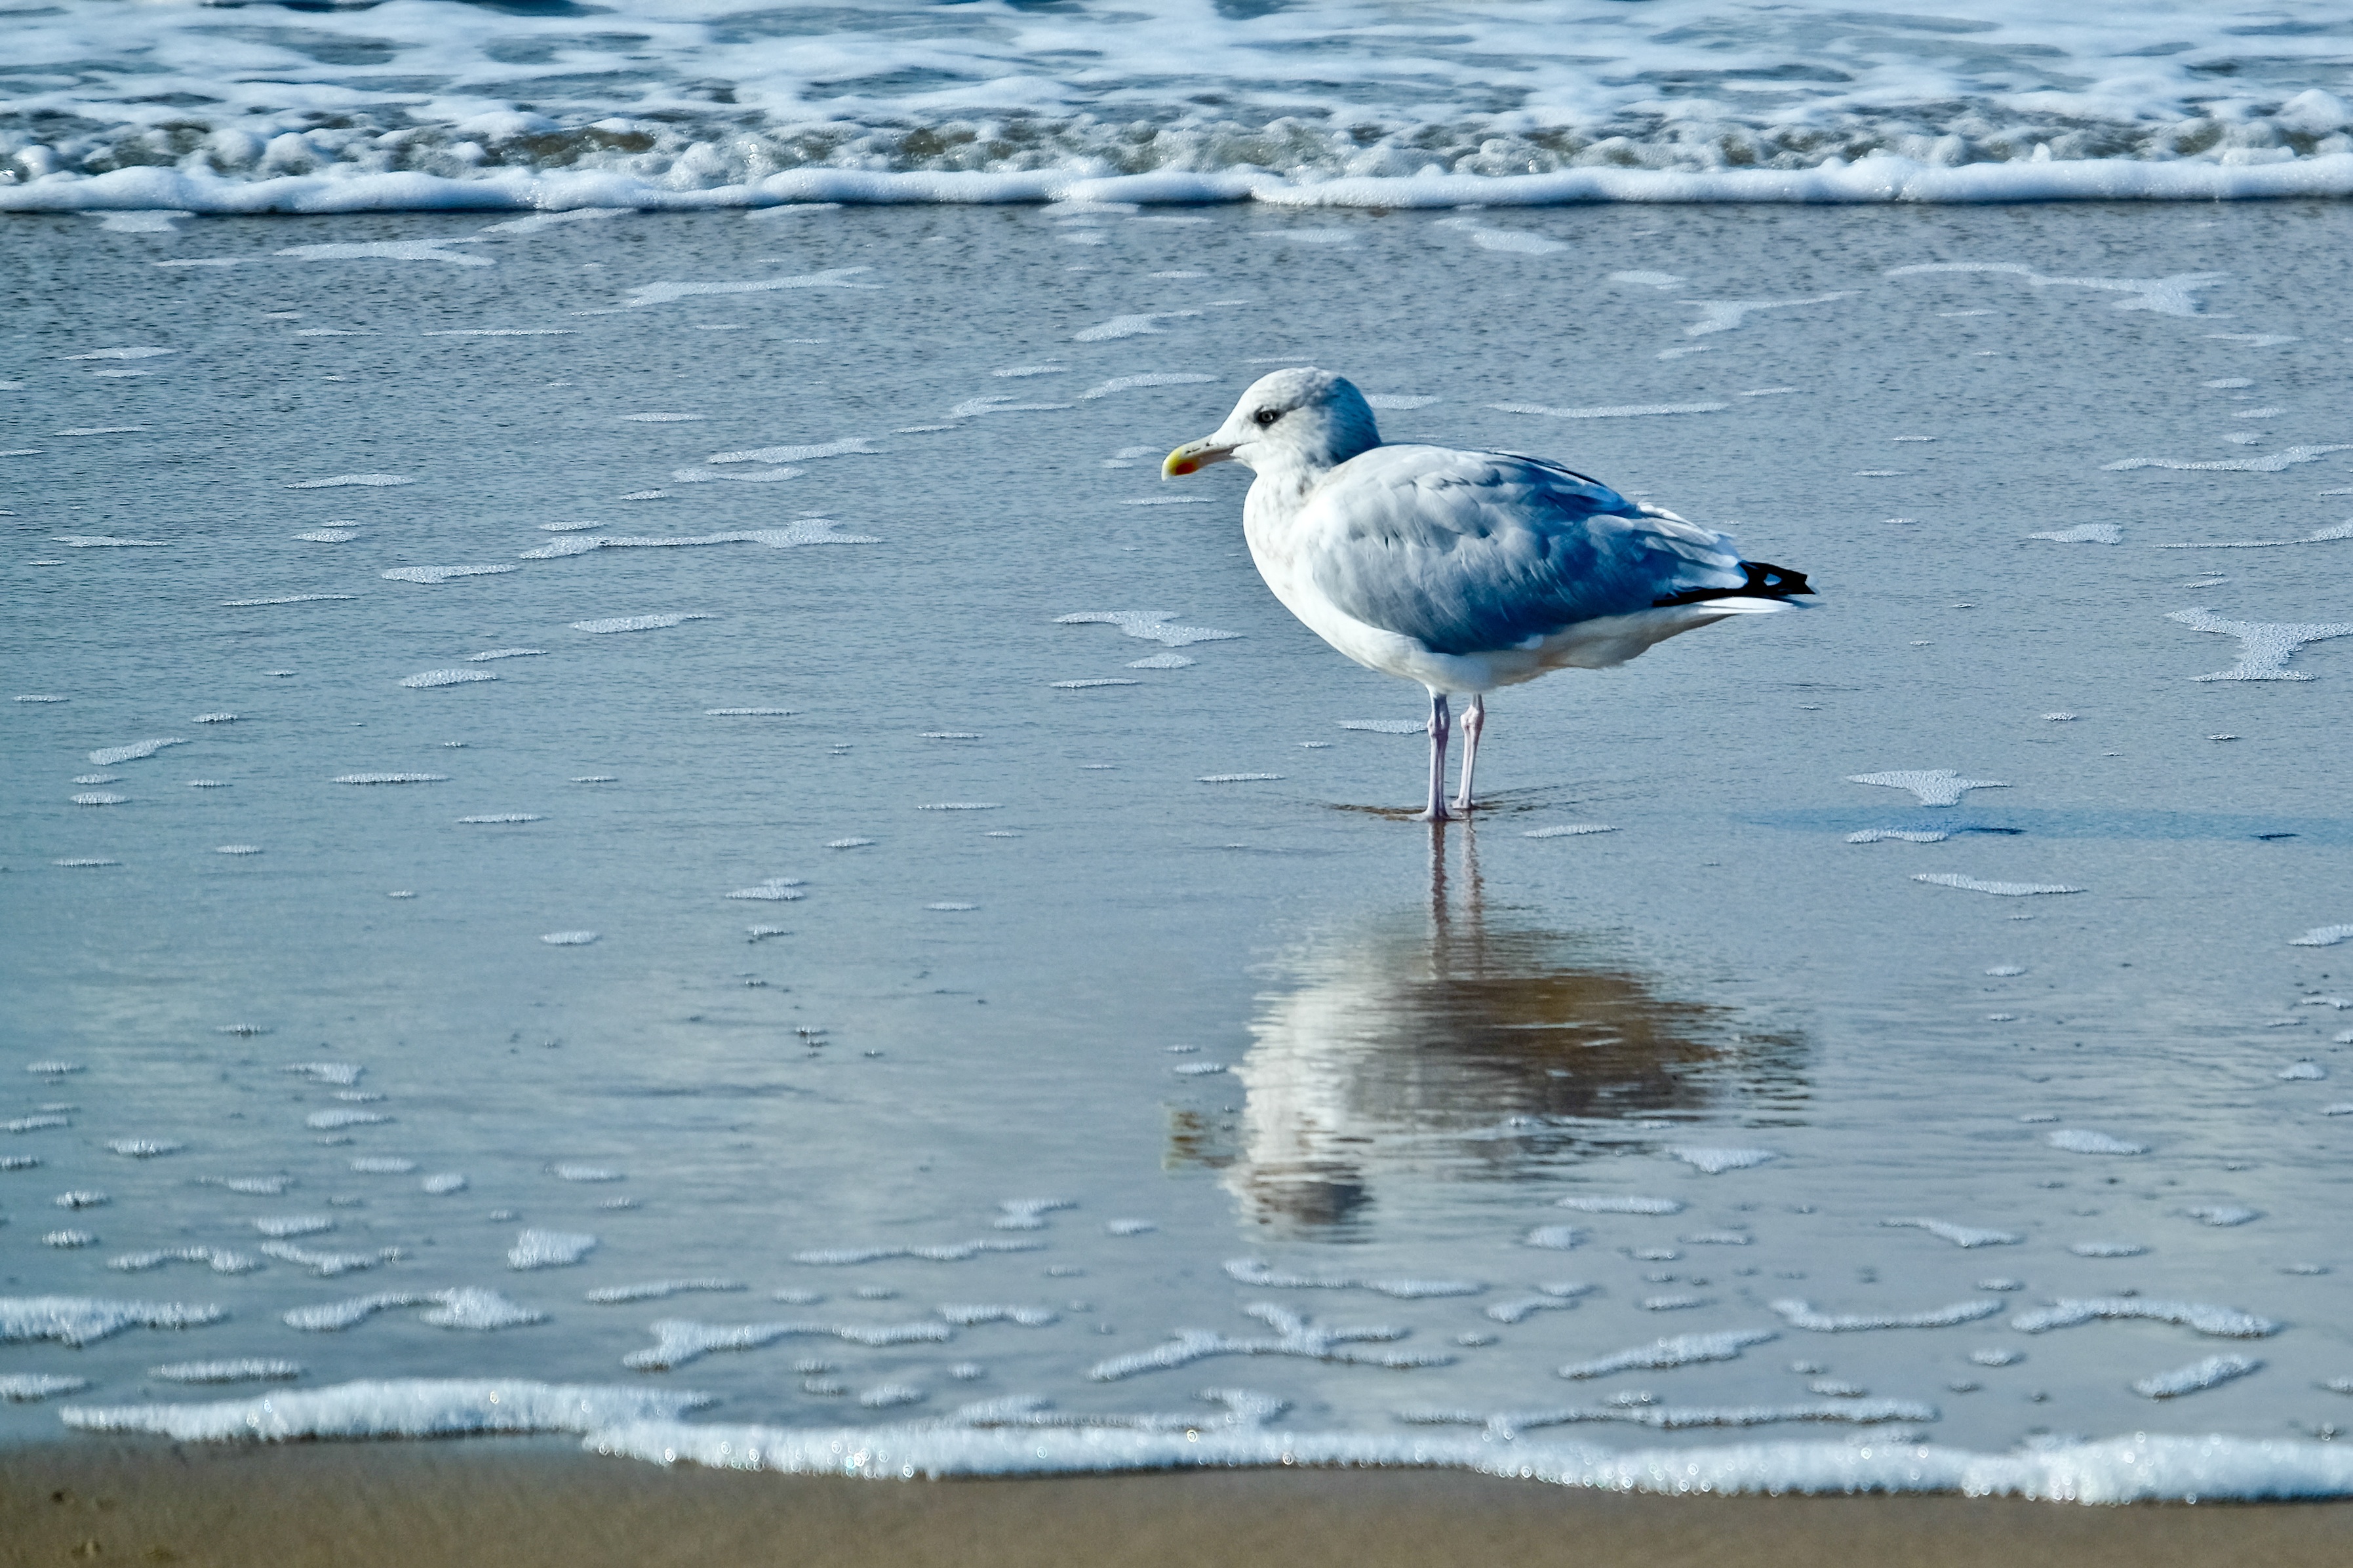
sea, water, bird, seabird, gull, vertebrate, shorebird, charadriiformes, european herring gull